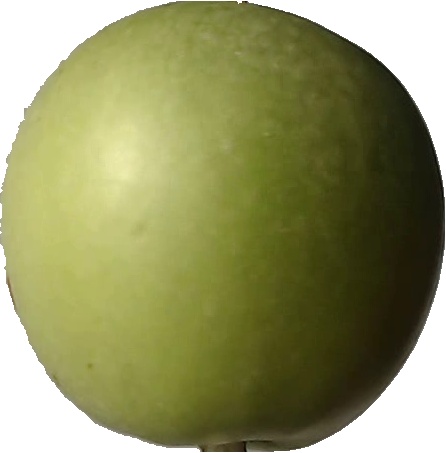
Label: apple_granny_smith_1